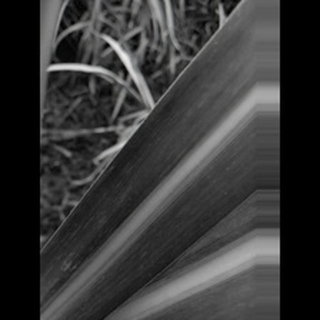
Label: sugarcane_mosaic